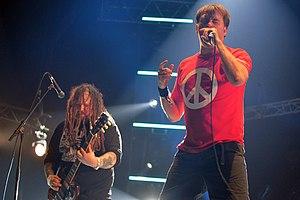
Le groupe anglais Napalm Death sur la scène Altar du Hellfest 2018.
Napalm Death est un groupe de grindcore britannique, originaire de Meriden, en Angleterre. Formé en 1981, et sans plus aucun membre original encore présent, le groupe se compose actuellement du chanteur Barney Greenway, du bassiste Shane Embury, du guitariste Mitch Harris, et du batteur Danny Herrera.